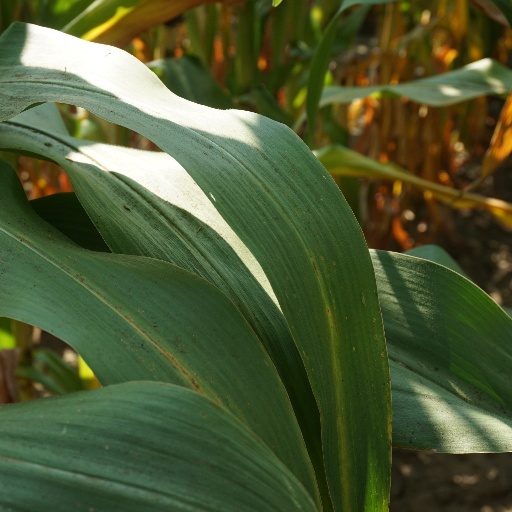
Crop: maize; corn